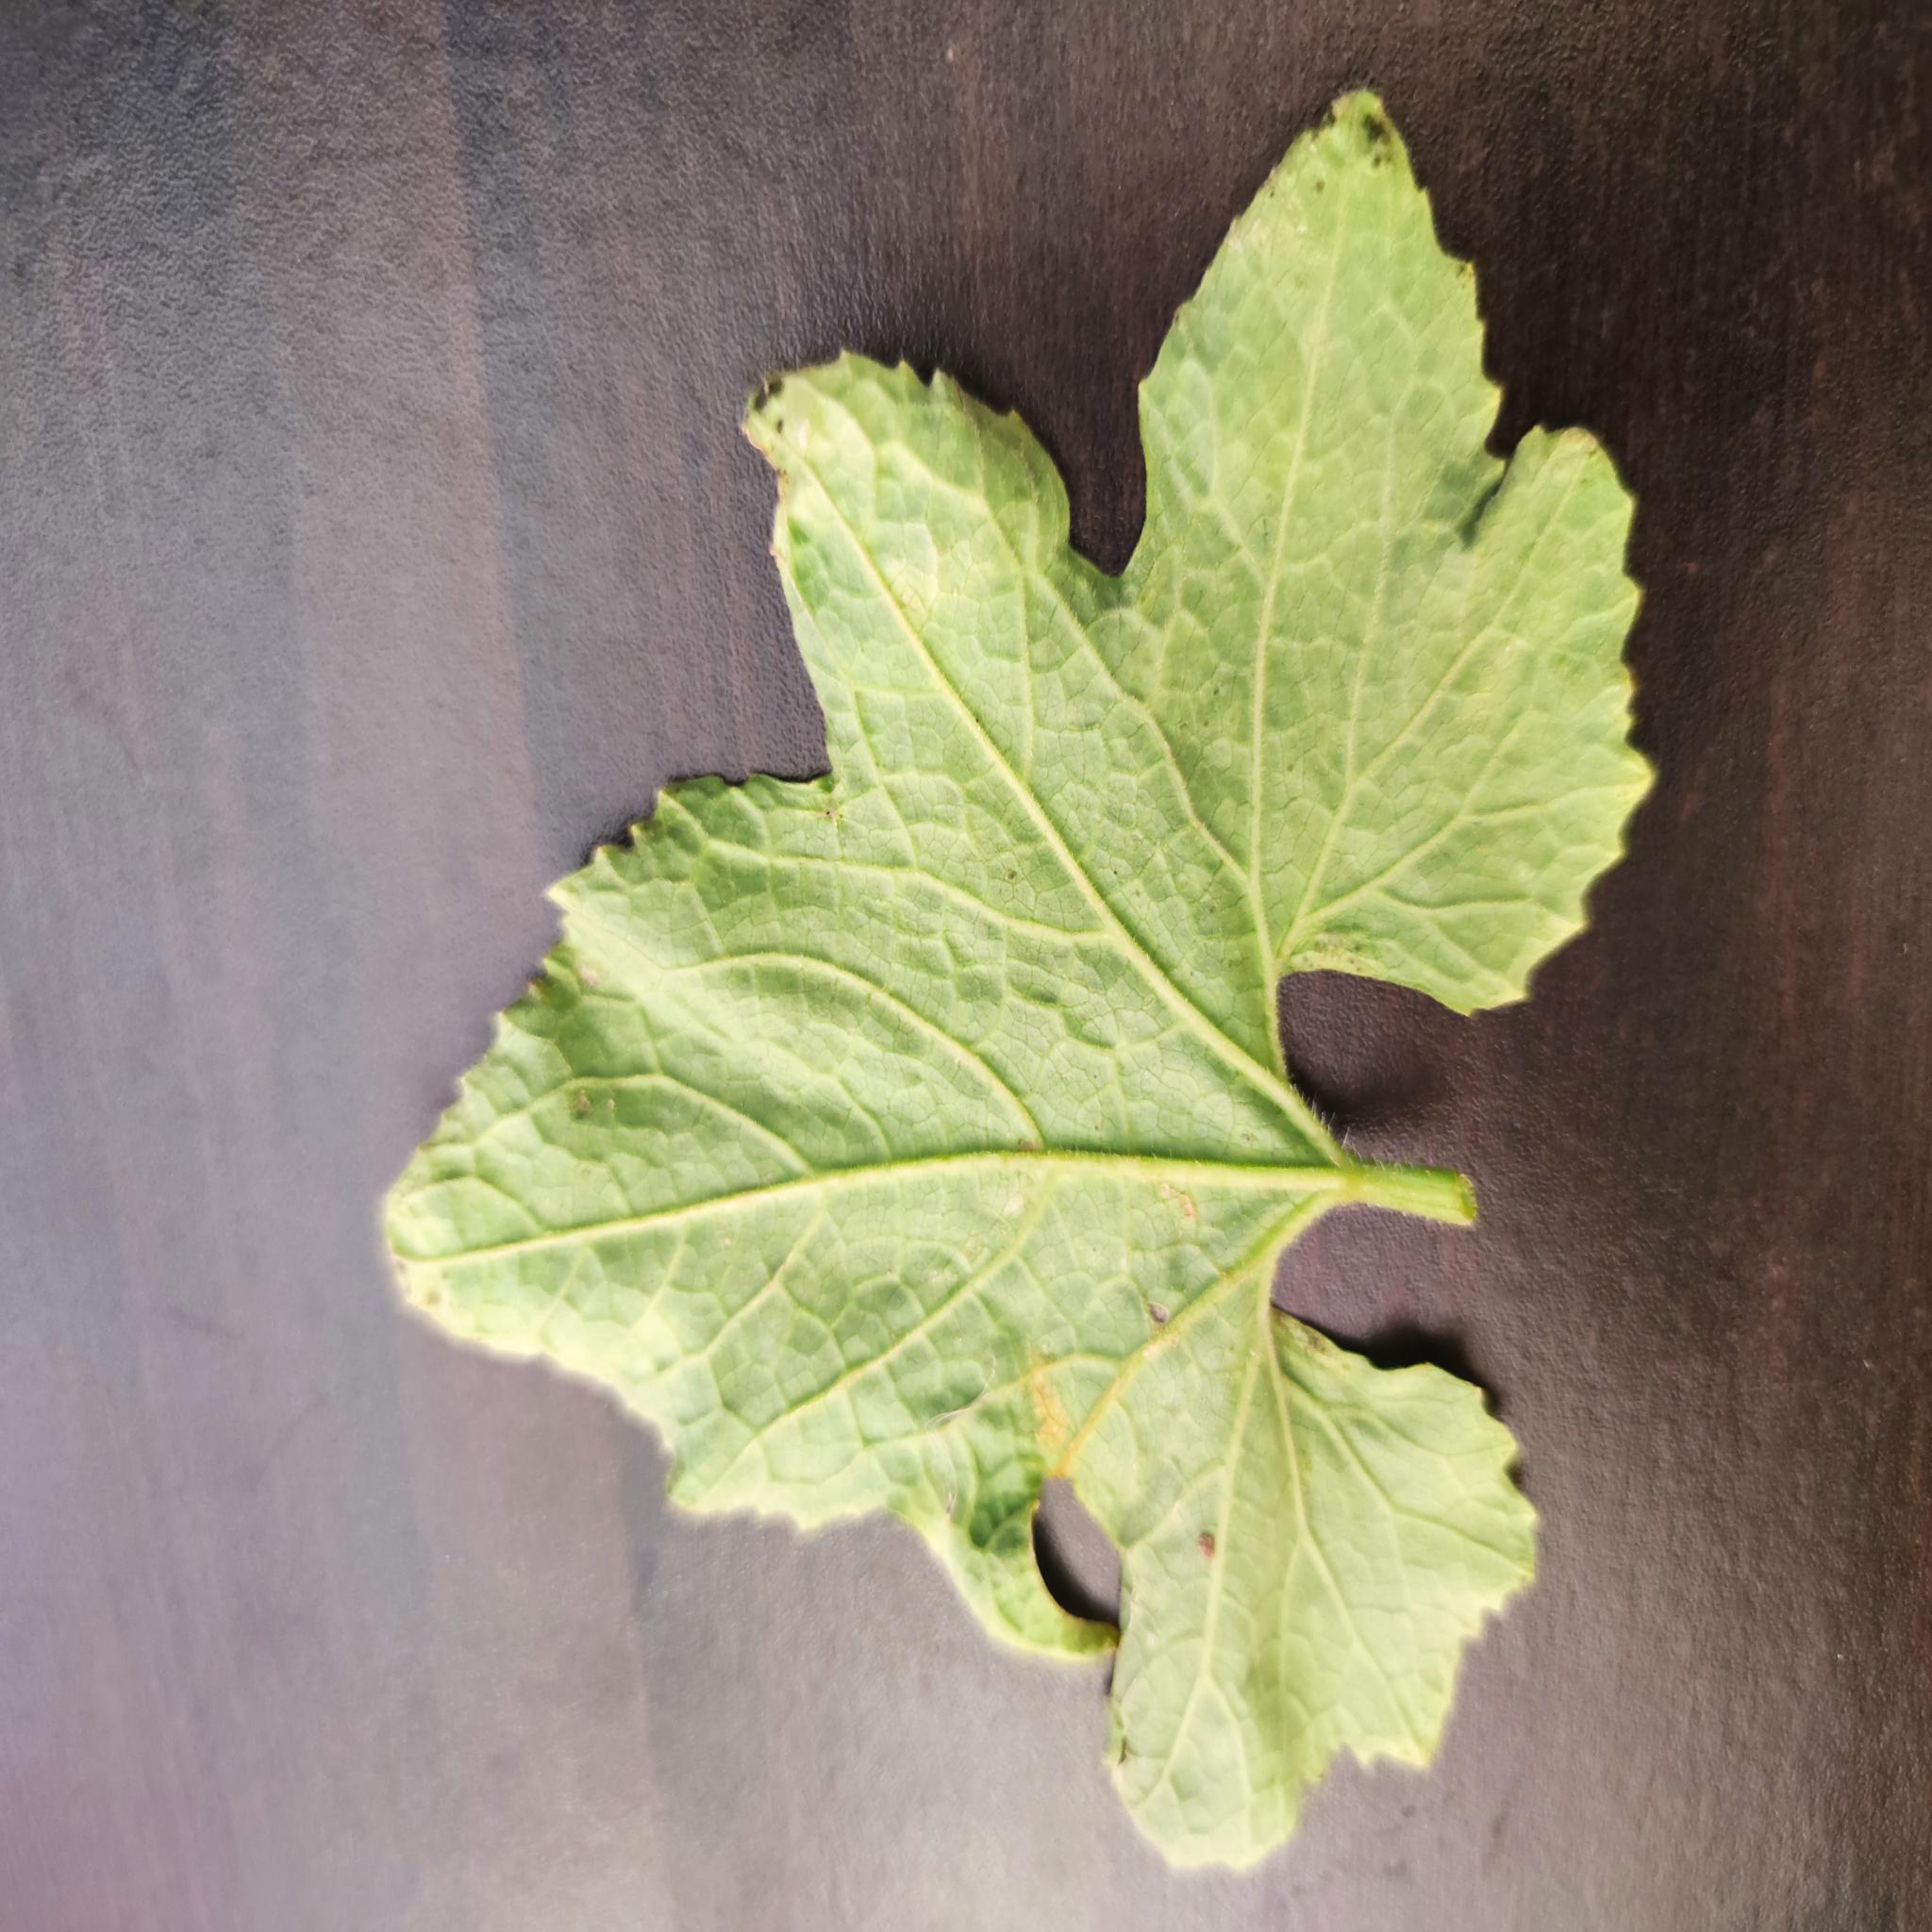
Label: Downy mildew